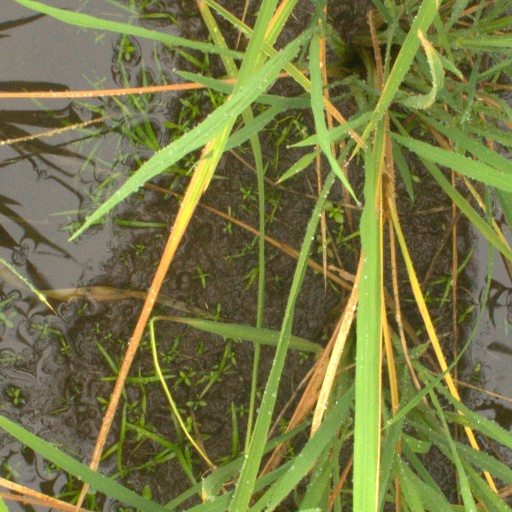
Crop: rice